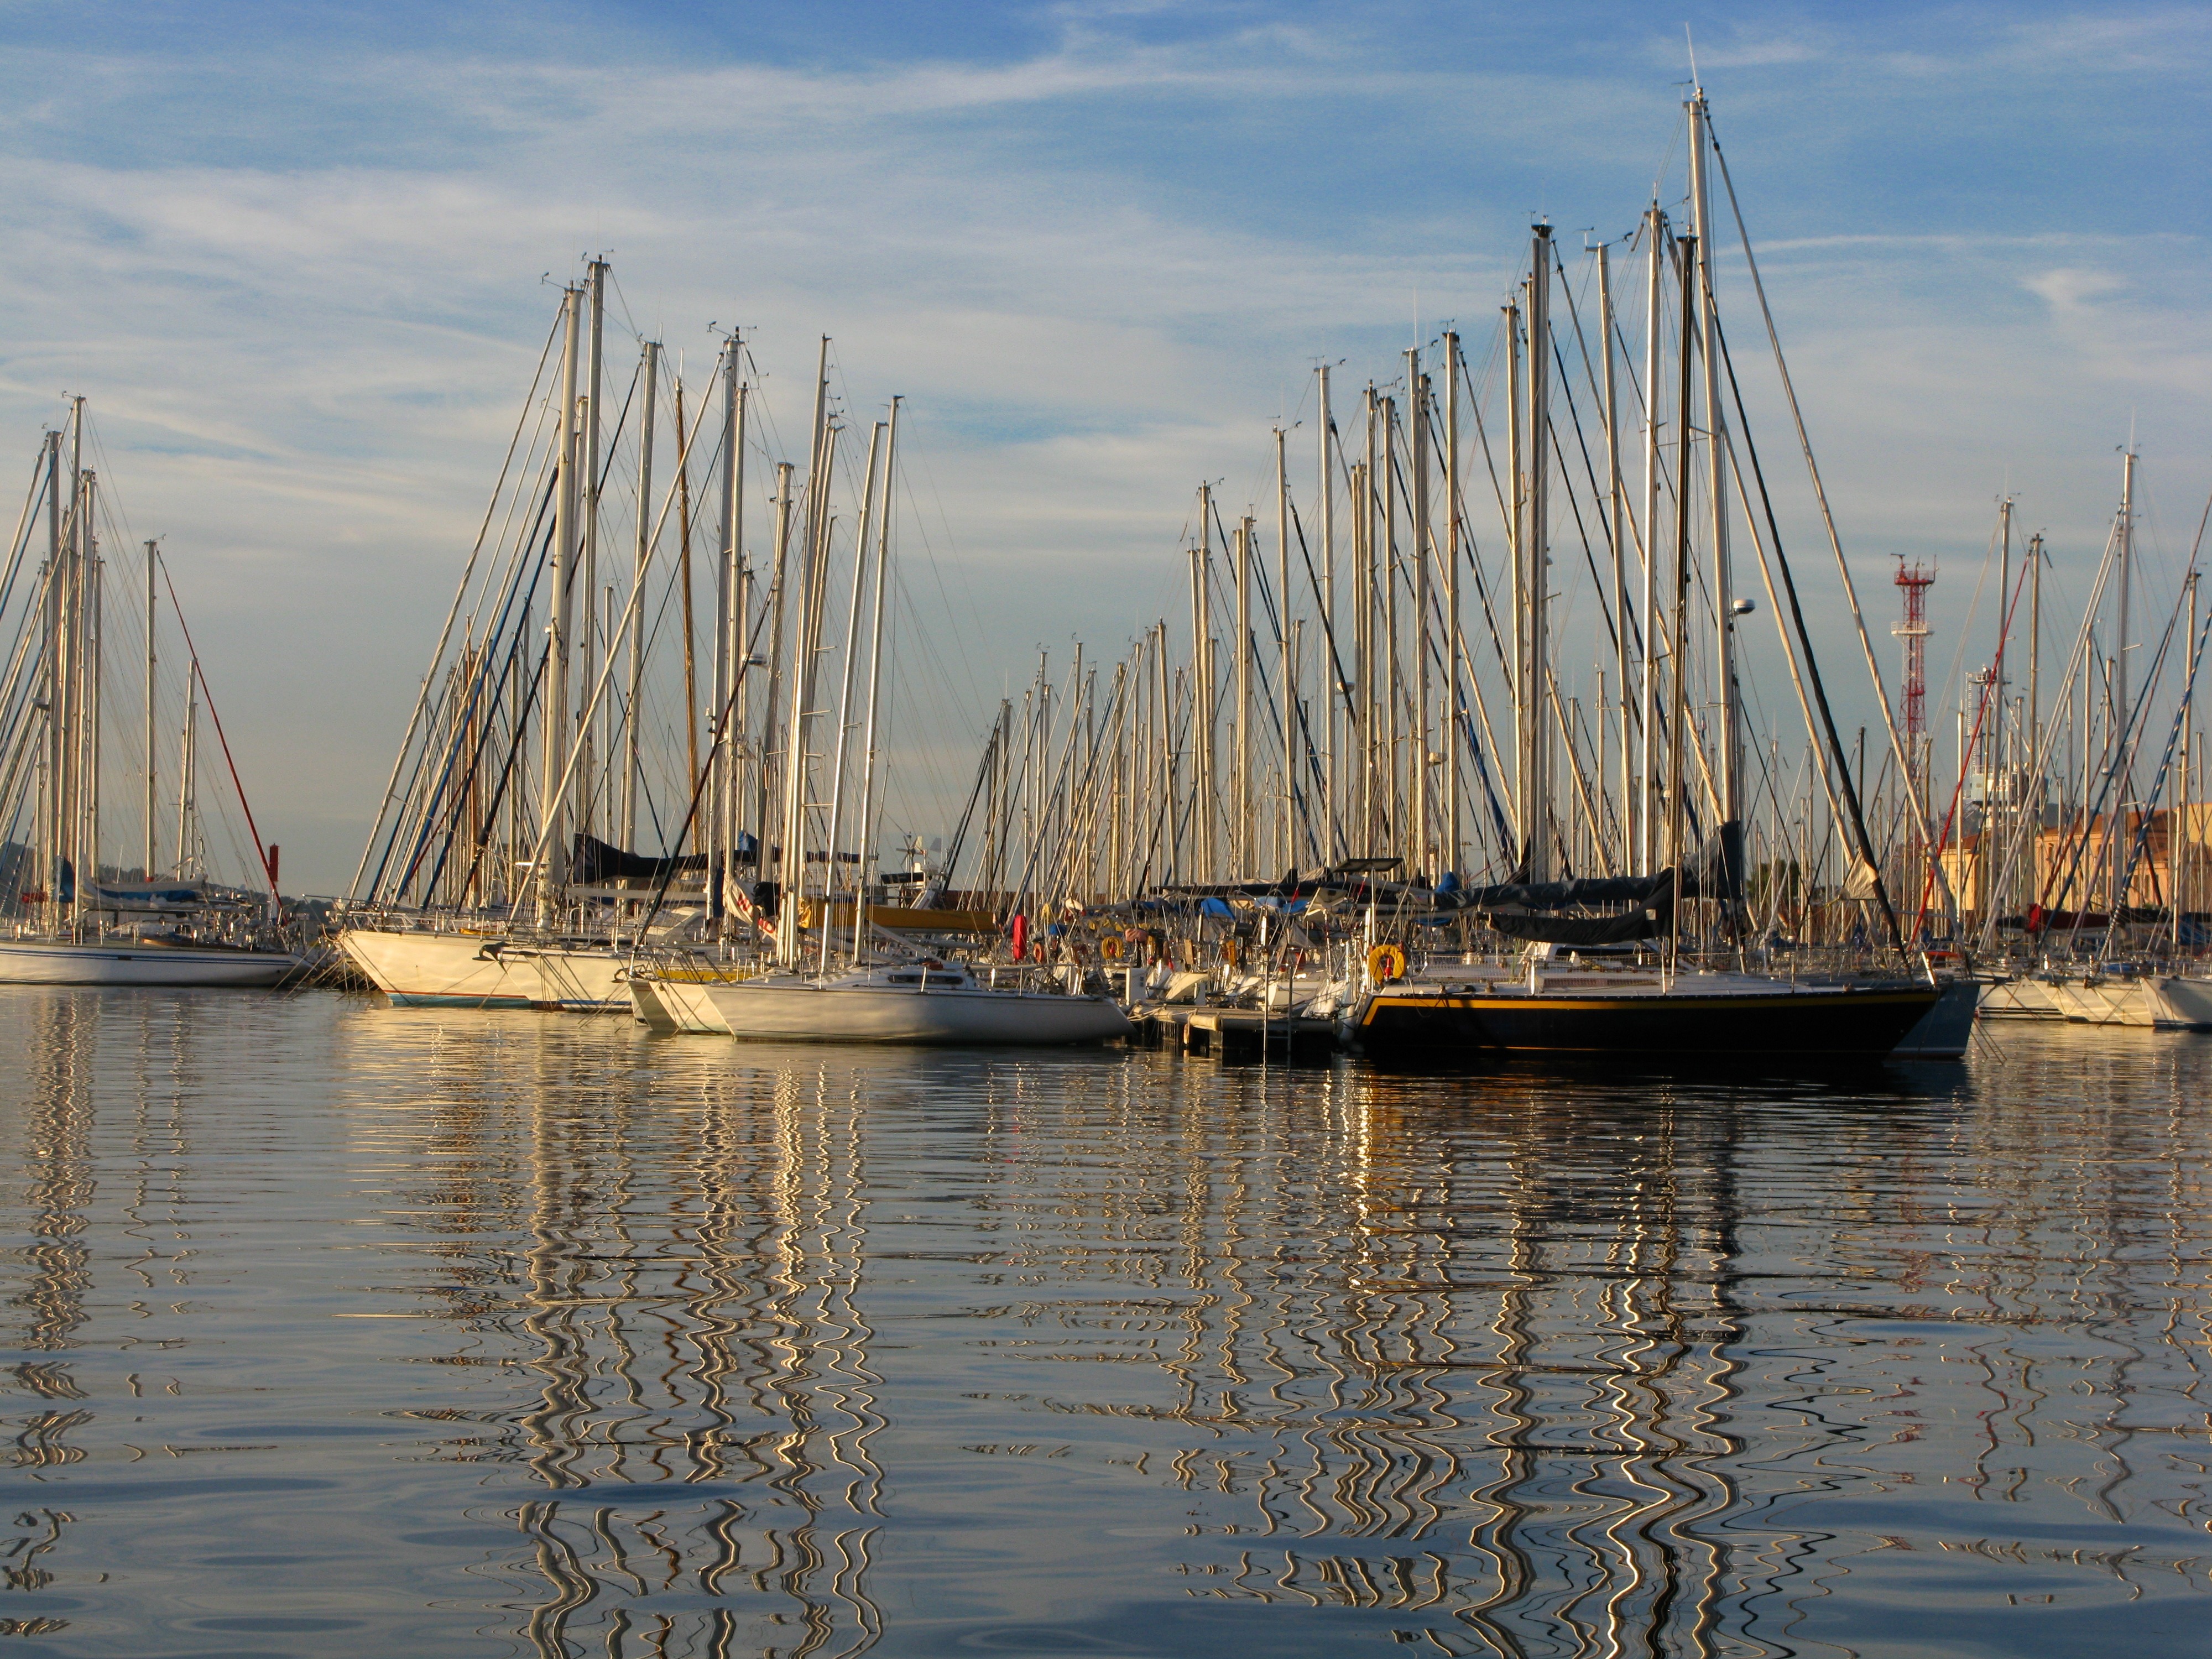
sea, water, dock, boat, ship, boot, reflection, vehicle, mast, bay, harbor, marina, port, sailboat, stage, boats, ships, sail, reflections, hoist, sailing vessel, masts, watercraft, schooner, sailor, windjammer, barque, mirroring, sailing ship, tall ship, caravel